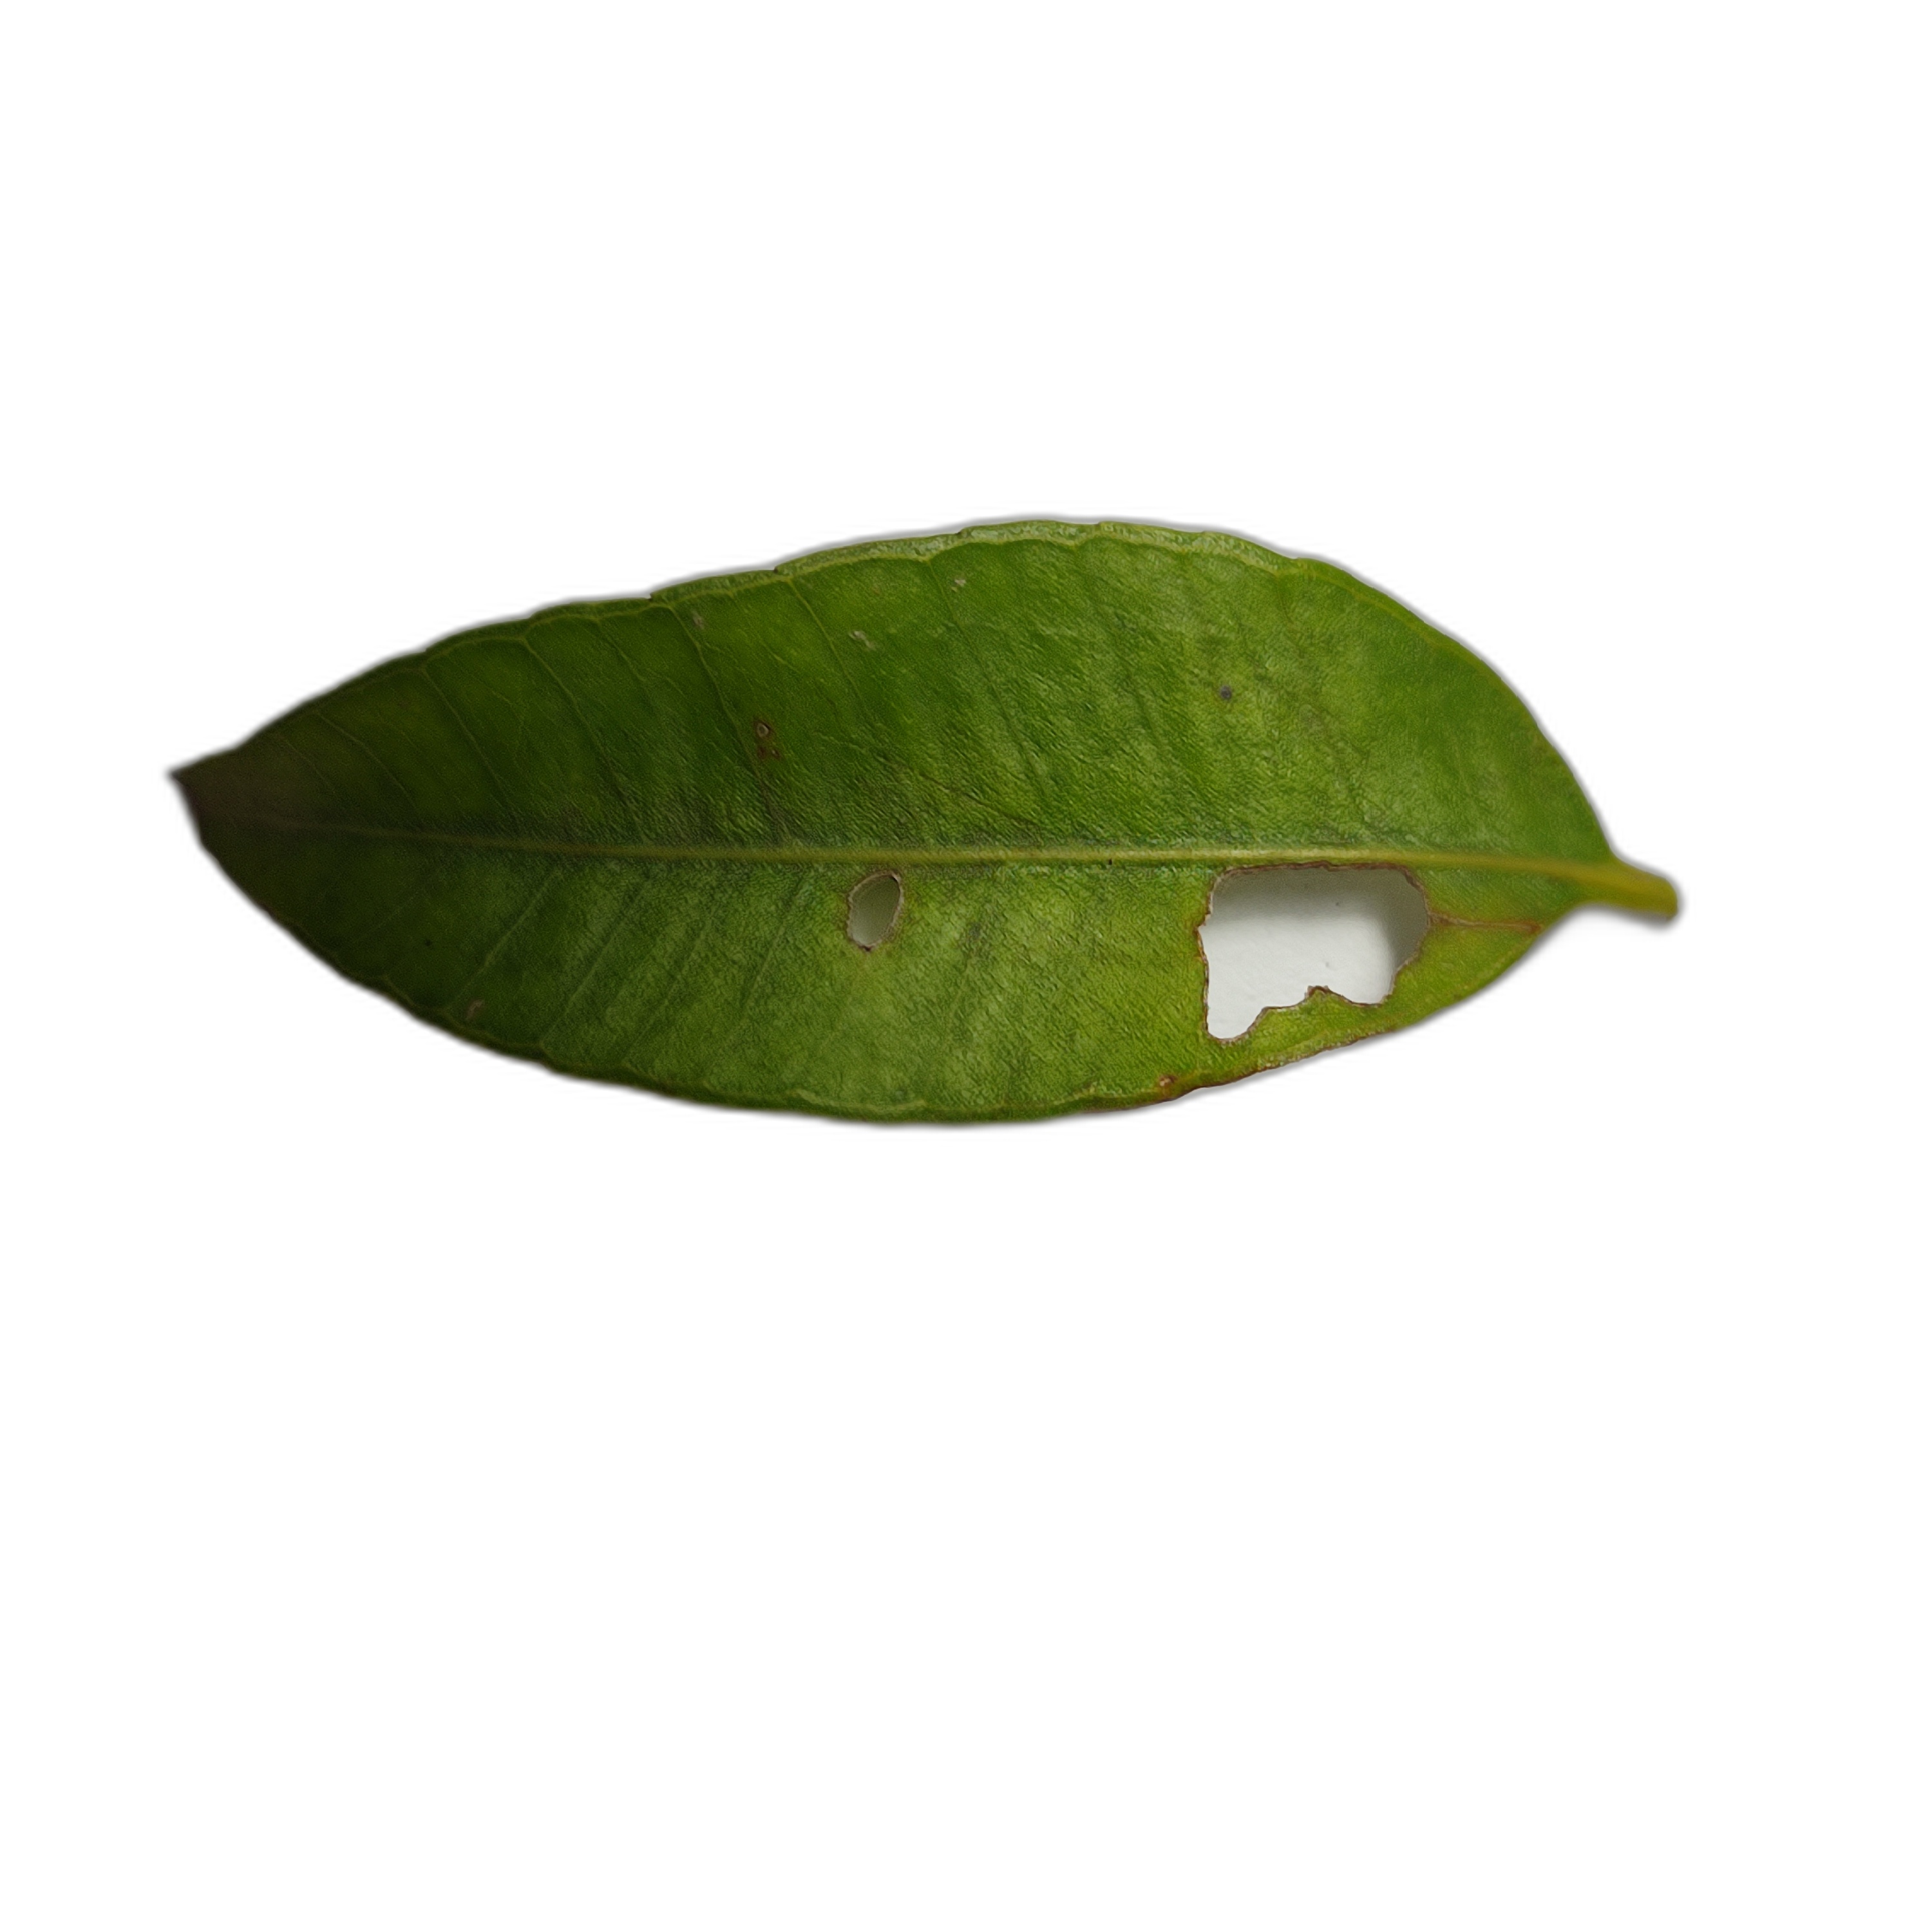
Label: not_healthy